Open Computing Facility

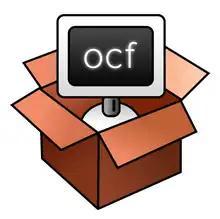
The logo used by the Open Computing Facility from 2006 until 2012.

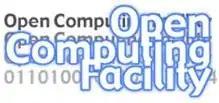
The logo used by the Open Computing Facility from 1999 to 2006.

The Open Computing Facility is a student organization at the University of California, Berkeley, and a chartered program of the ASUC. Founded in